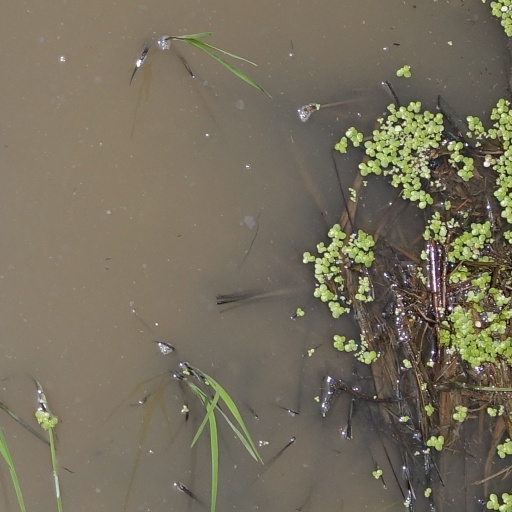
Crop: rice